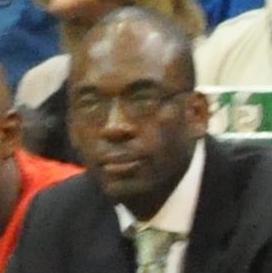
Age: 38